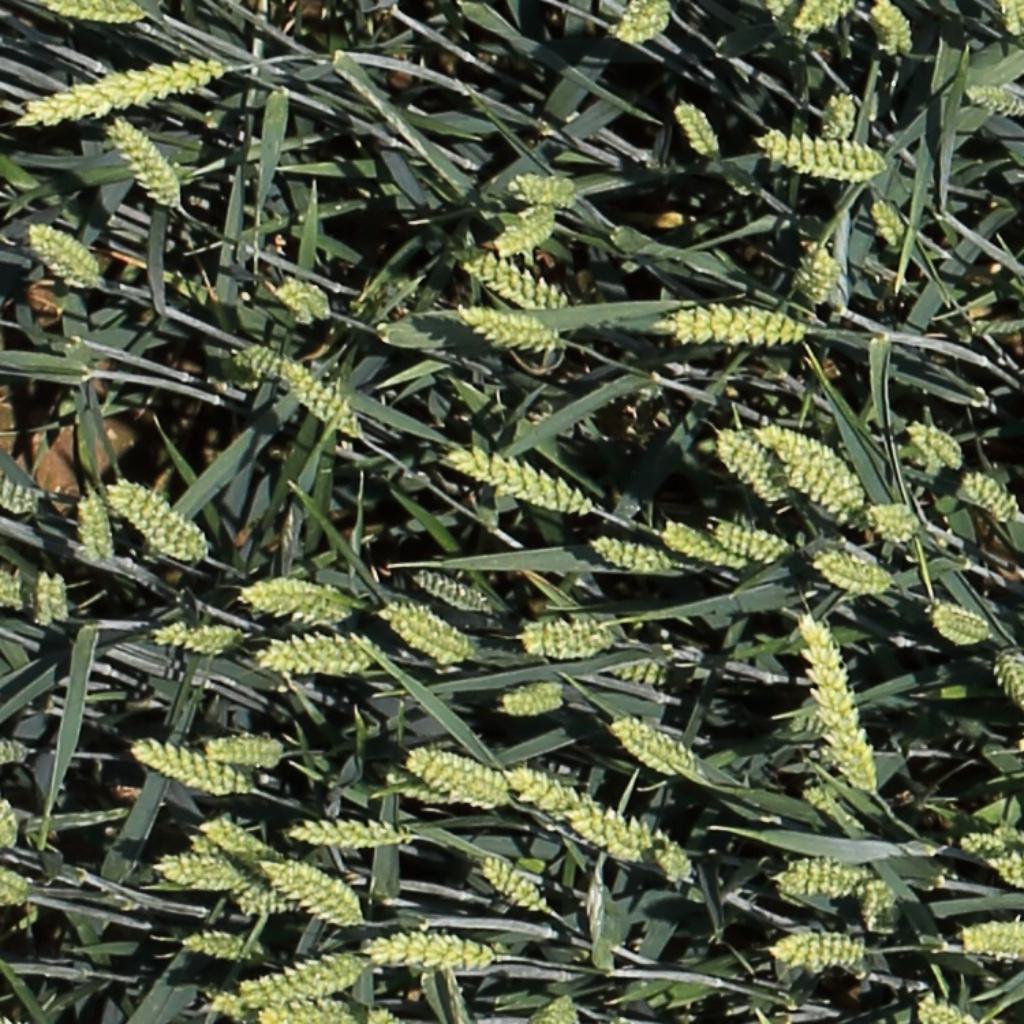
Country: Switzerland
Location: Usask
Wheat development stage: Filling